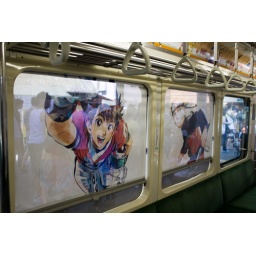
Manga in train window